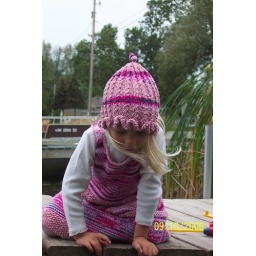
in tank dress and mock cable hat